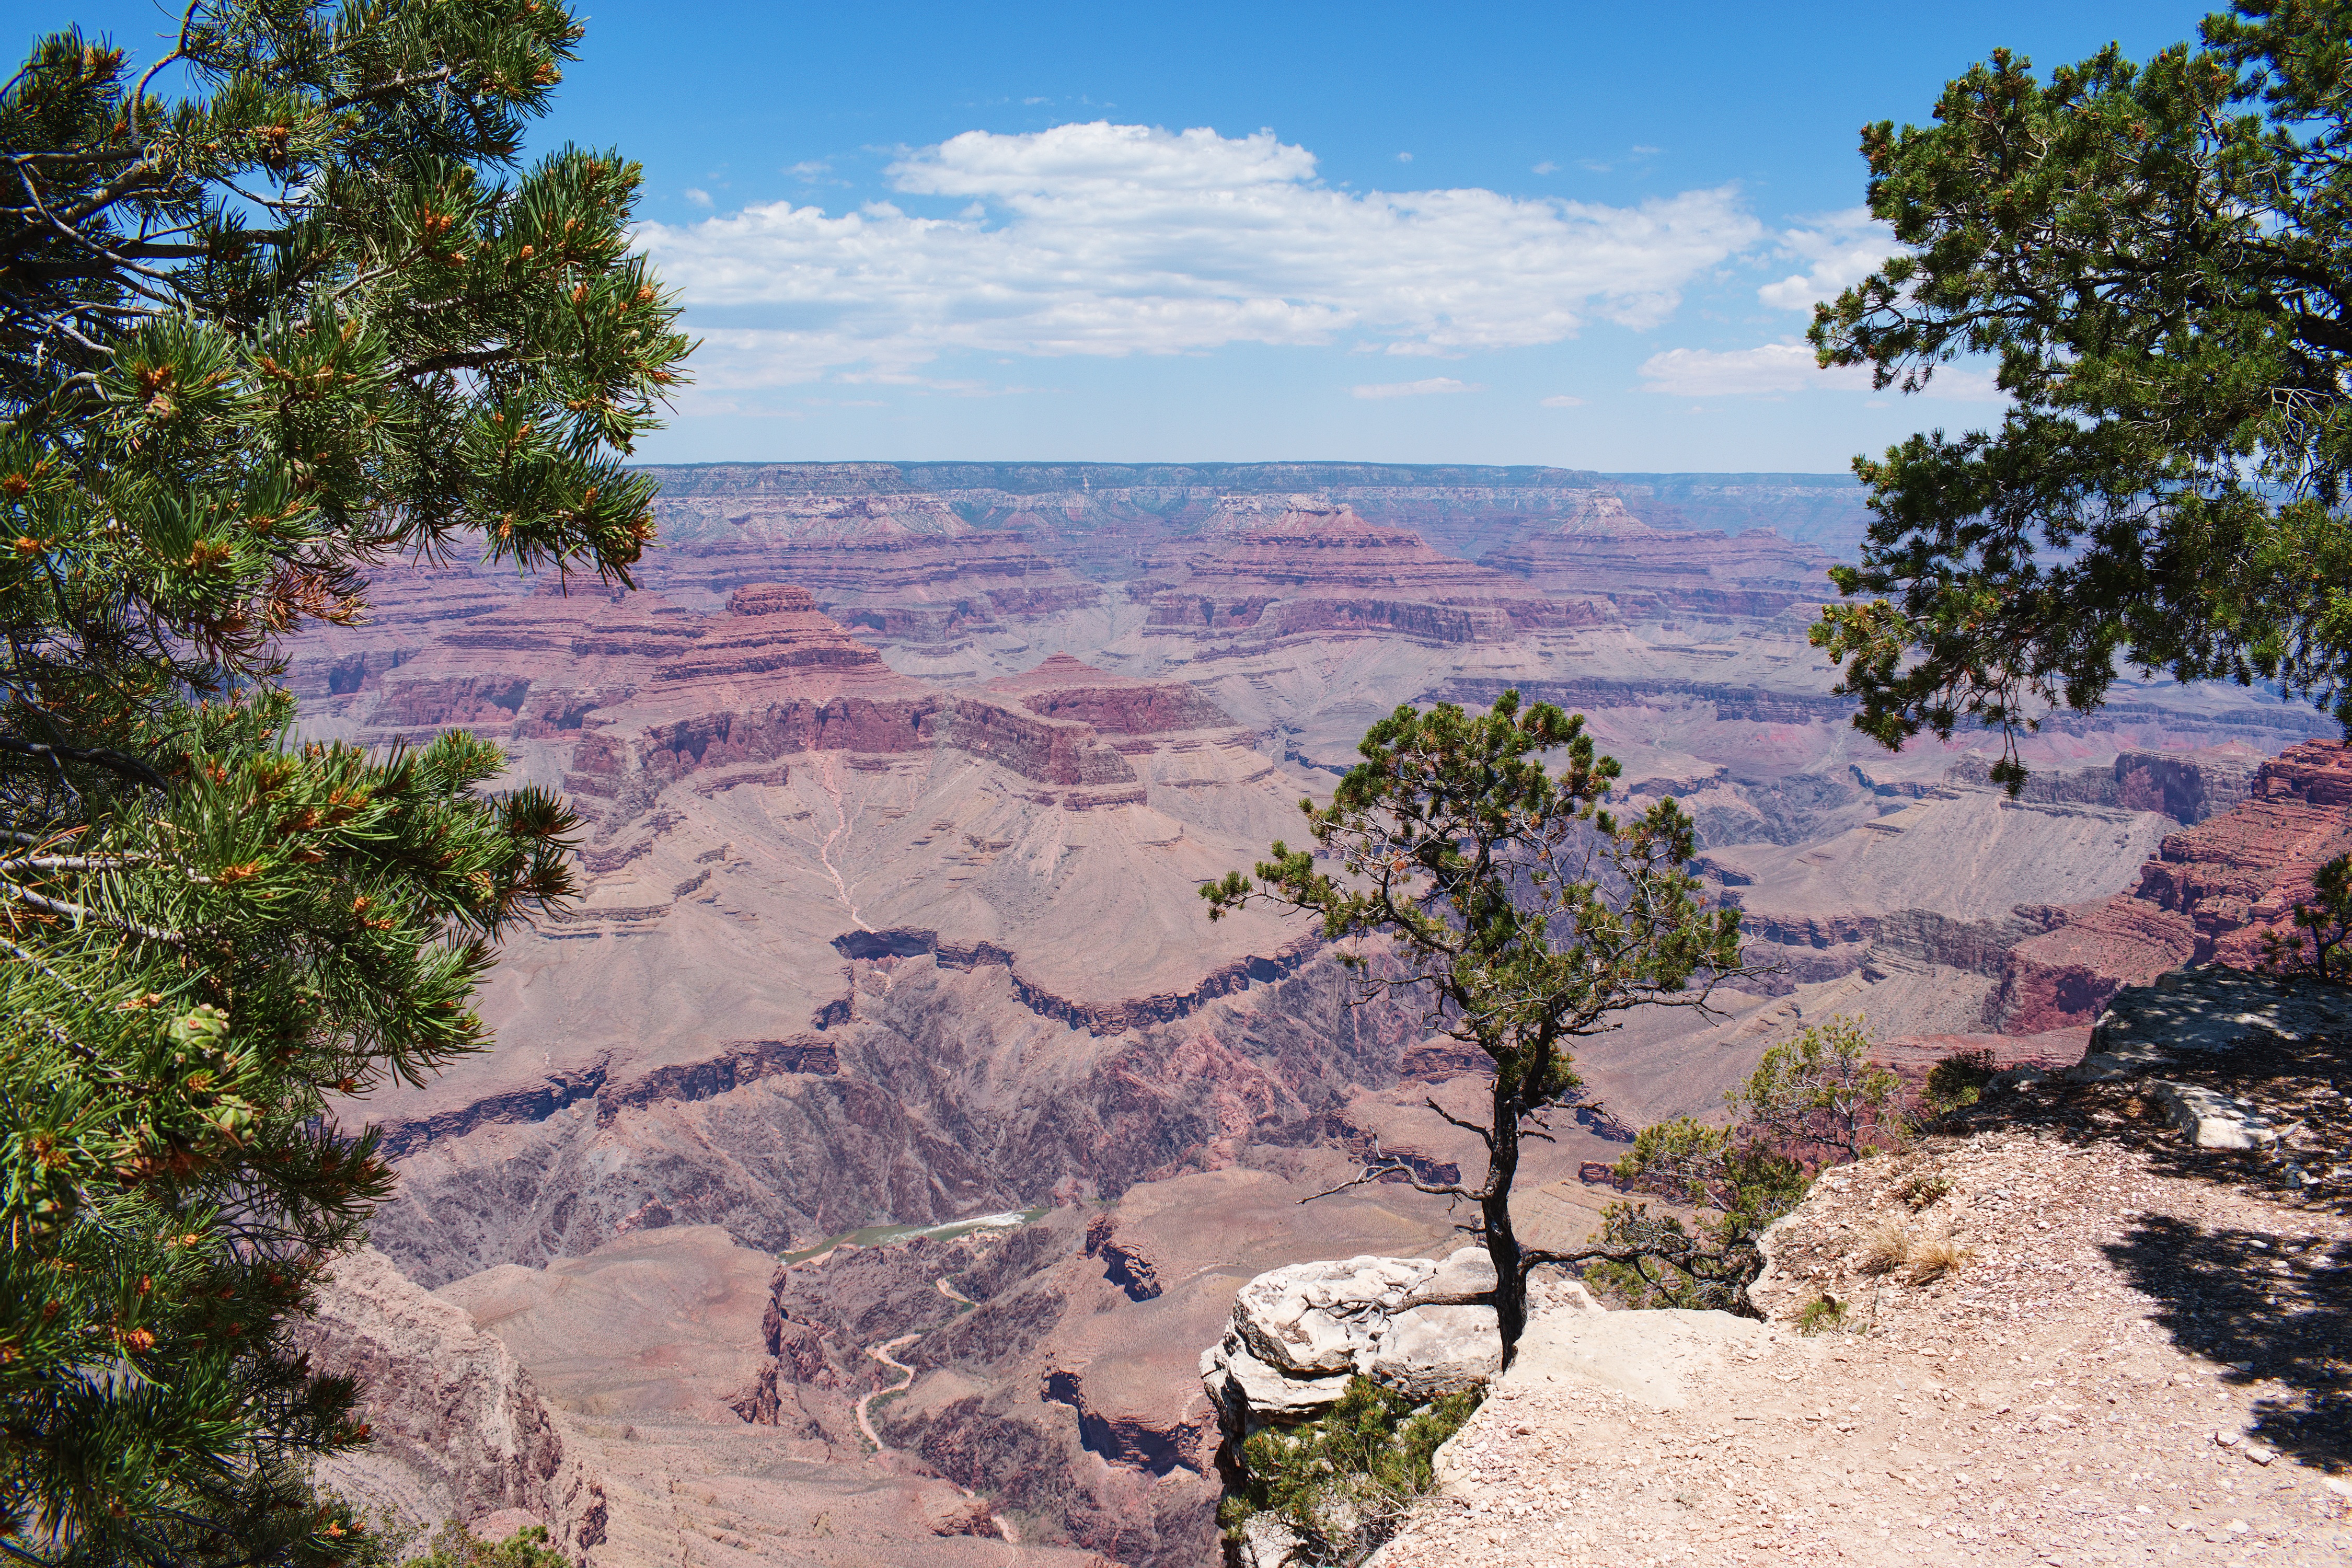
landscape, tree, rock, wilderness, walking, mountain, trail, valley, park, usa, america, soil, canyon, grand canyon, national park, geology, mountains, badlands, plateau, ecosystem, wadi, landform